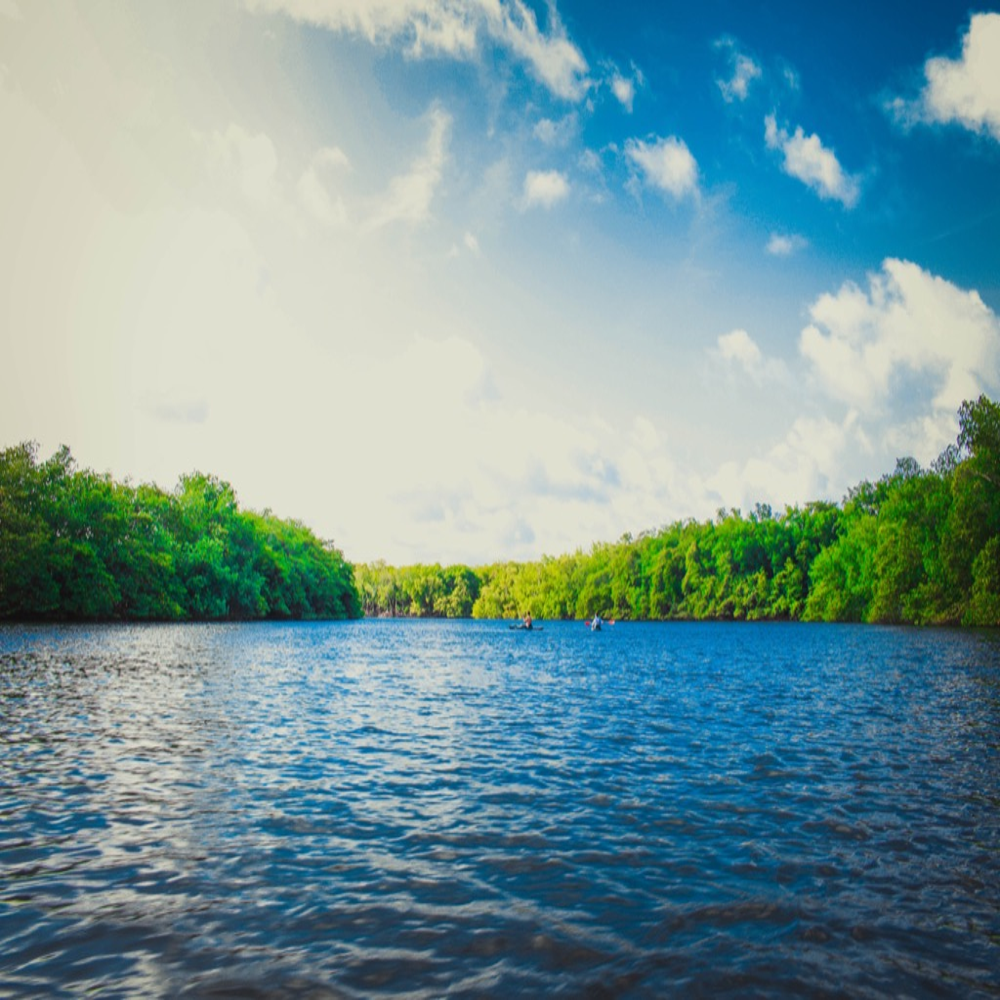
Body of water present: yes
Land polluted: no
Water polluted: no
Pollution percentage: 0%